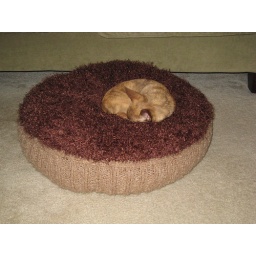
Periwinkle in repose on the hand-knit dog bed I made for her.